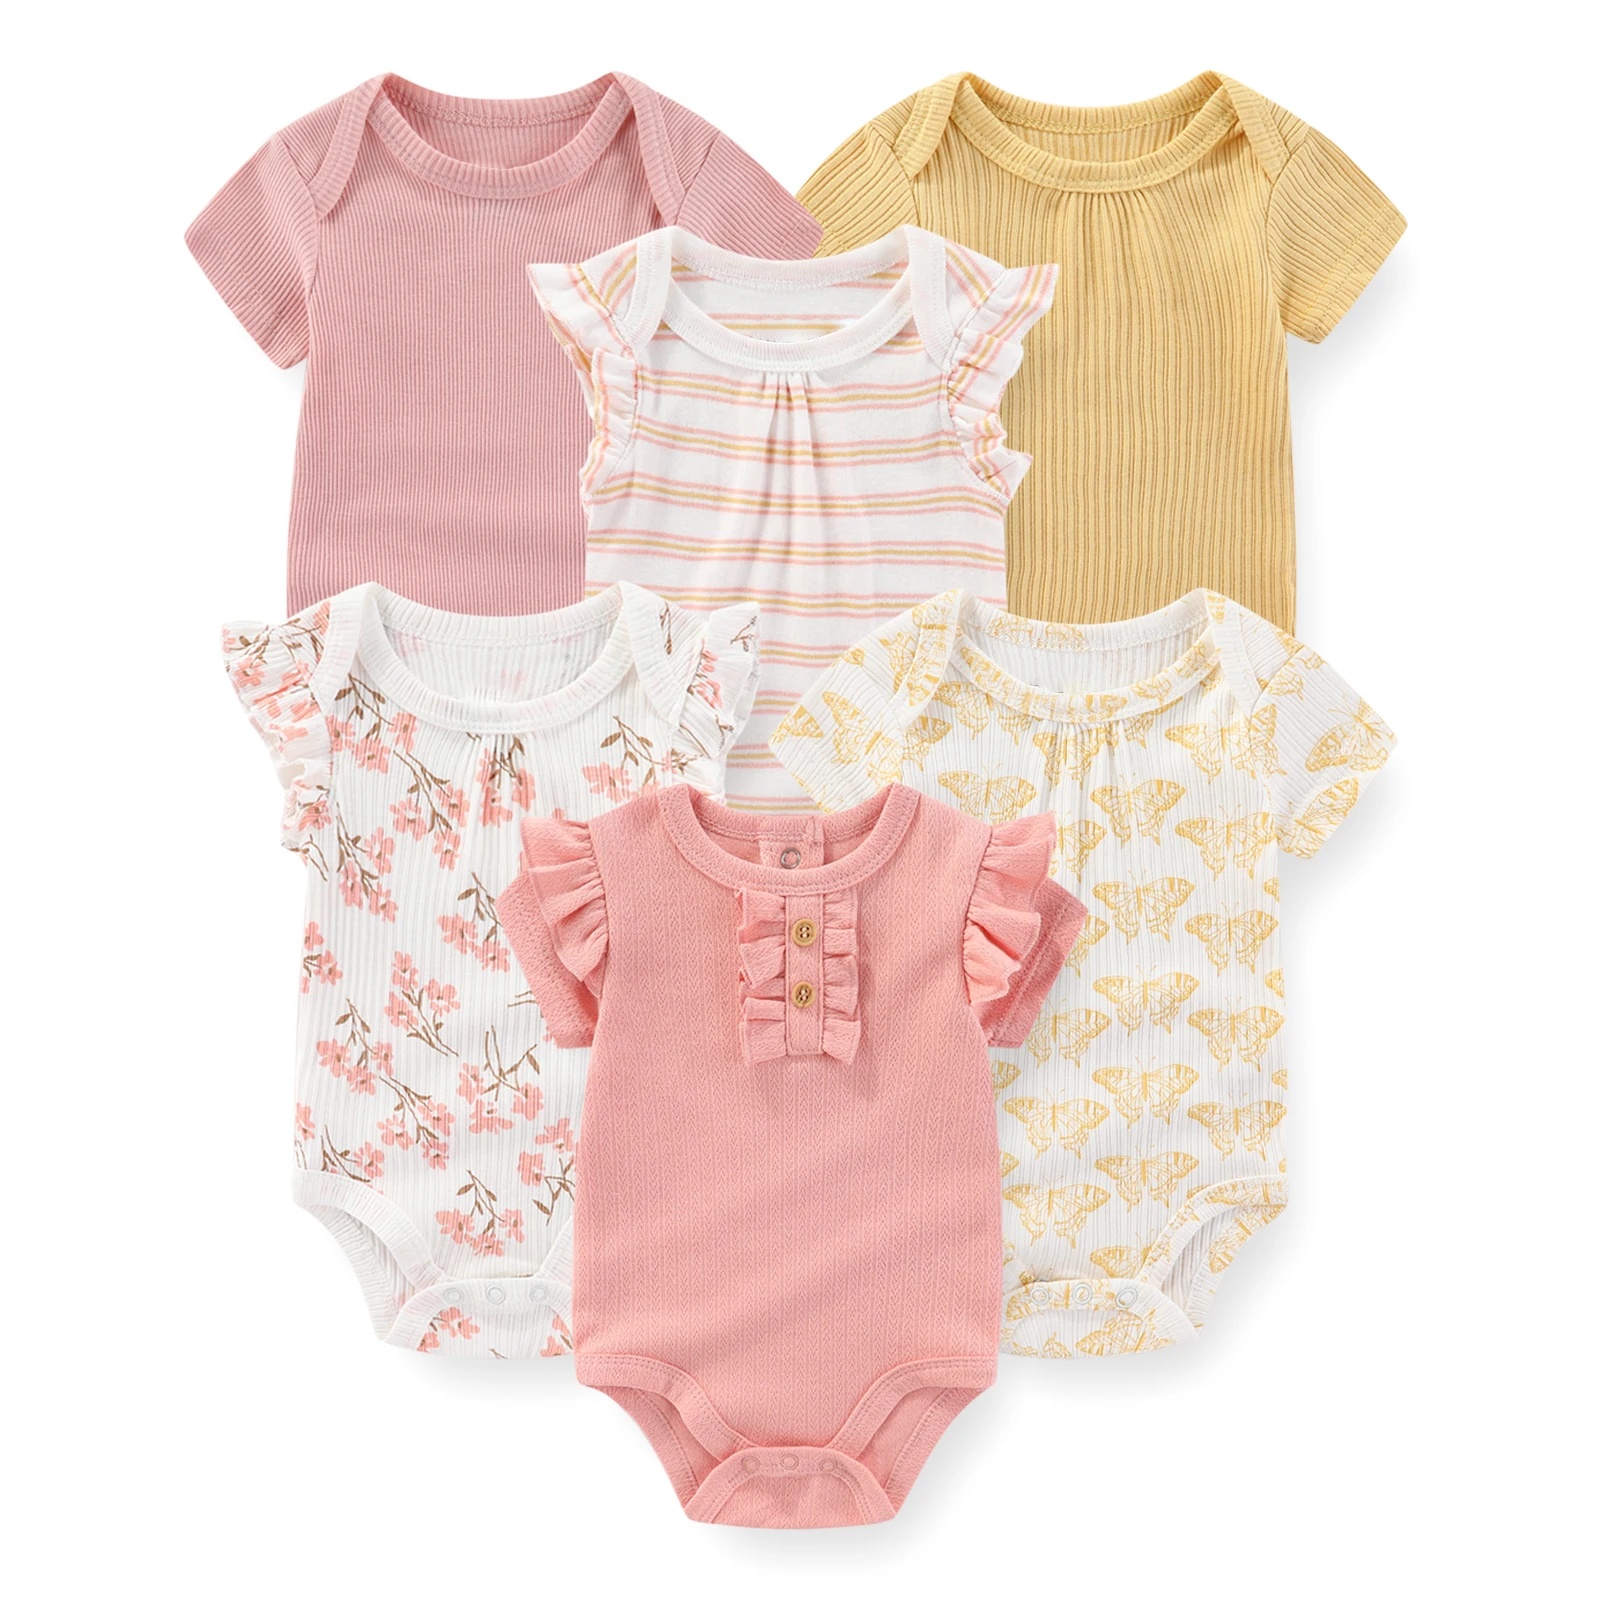
Bodysuits de Algodão para Bebês - Kit com 6 Peças
Bodysuits de Algodão para Bebês - Kit com 6 Peças, perfeito para o conforto e estilo dos pequenos. Com design fofo e material 100% algodão, esses bodysuits são ideais para o dia a dia dos bebês, proporcionando suavidade e praticidade. Características e Benefícios: Conforto Total: Feitos de algodão macio, garantem o bem-estar do seu bebê durante todo o dia. Design Atraente: Estampas e cores variadas que combinam com qualquer ocasião. Praticidade: Fácil de vestir e trocar, com botões de pressão na parte inferior. Versatilidade: Ideal para o verão, com opções de manga curta e regata. Durabilidade: Material resistente que suporta várias lavagens sem perder a qualidade. Perfeito para presentear ou para o uso diário, o Kit de Bodysuits de Algodão para Bebês é a escolha certa para quem busca qualidade e estilo. Mais informações: Material: Algodão Informações adicionais: Garantia de qualidade Primeira troca grátis em até 7 dias Frete grátis para todo Brasil Nossas entregas acontecem de segunda a sábado Medidas aproximadas: Tamanho para 0-3 meses: 40cm comprimento, 20cm busto. Tamanho para 3-6 meses: 42cm comprimento, 22cm busto. Tamanho para 6-9 meses: 44cm comprimento, 24cm busto. Tamanho para 9-12 meses: 46cm comprimento, 26cm busto.
Brand: Virei Mae
Category: Apparel & Accessories > Clothing > Baby & Toddler Clothing > Baby & Toddler Tops > Bodysuits